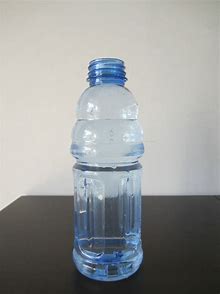
Waste category: plastic